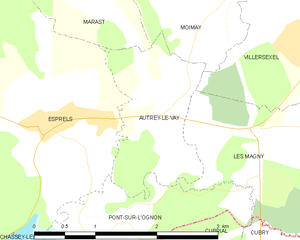
Carte des communes françaises